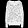
Label: Pullover